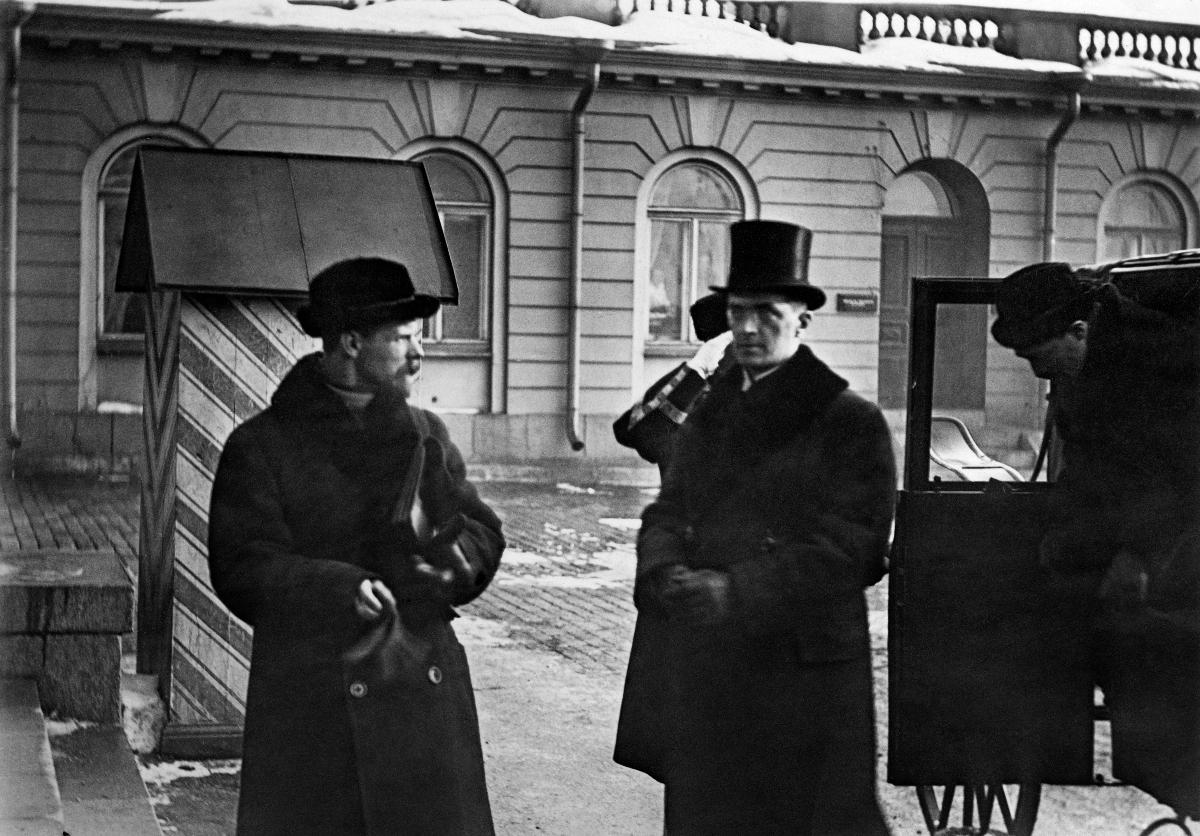
Venäjän edustajisto Suomessa
The delegates of Russia in Finland
sisällön kuvaus: Venäjän lähetystö Suomessa vuonna 1921. Neuvosto-Venäjän edustajat Jan Behrsin ja Tshernin astuvat vaunuista jättääkseen valtuutuksensa Suomen tasavallan presidentille. content description: The delegates of Russia in Finland 1921. The delegate members of Soviet-Russia Jan Behrsin and Tshernin stepping out of the carriage to hand over the accreditation to the President of the Republic of Finland.
Vuosi: 1921
Paikka: Suomi, Uusimaa, Helsinki; Suomi
Aiheet: politiikka; ulkopolitiikka; Venäjä; lähetystöt; vierailut; bolševikit; akkreditointi; politics; foreign policy; Russia; embassies; visits; foreign affairs; diplomacy; Russian delegates; Bolsheviks; accreditation; politik; utrikespolitik; Ryssland; beskickningar; besök; ackreditering